Marie-Galante

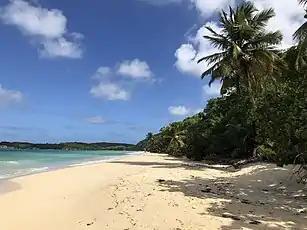

The Caribbean islands are often in the path of tropical hurricanes. Located in a very exposed region, Marie-Galante has to face many cyclones. The island is subject to the passage of hurricanes from May to November. They form locally in the West Indies or off Cape Verde, in Africa, and drift in the easterly trade winds.